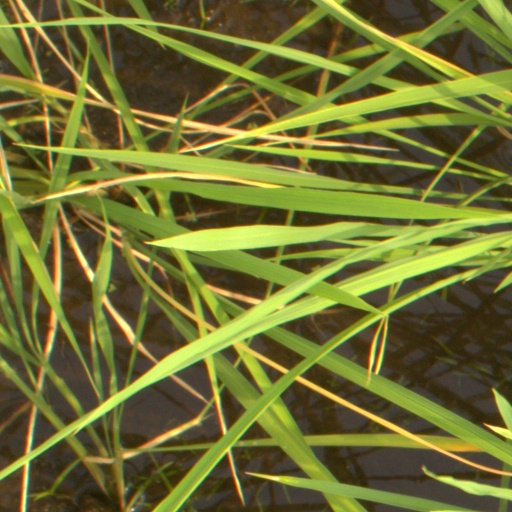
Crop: rice